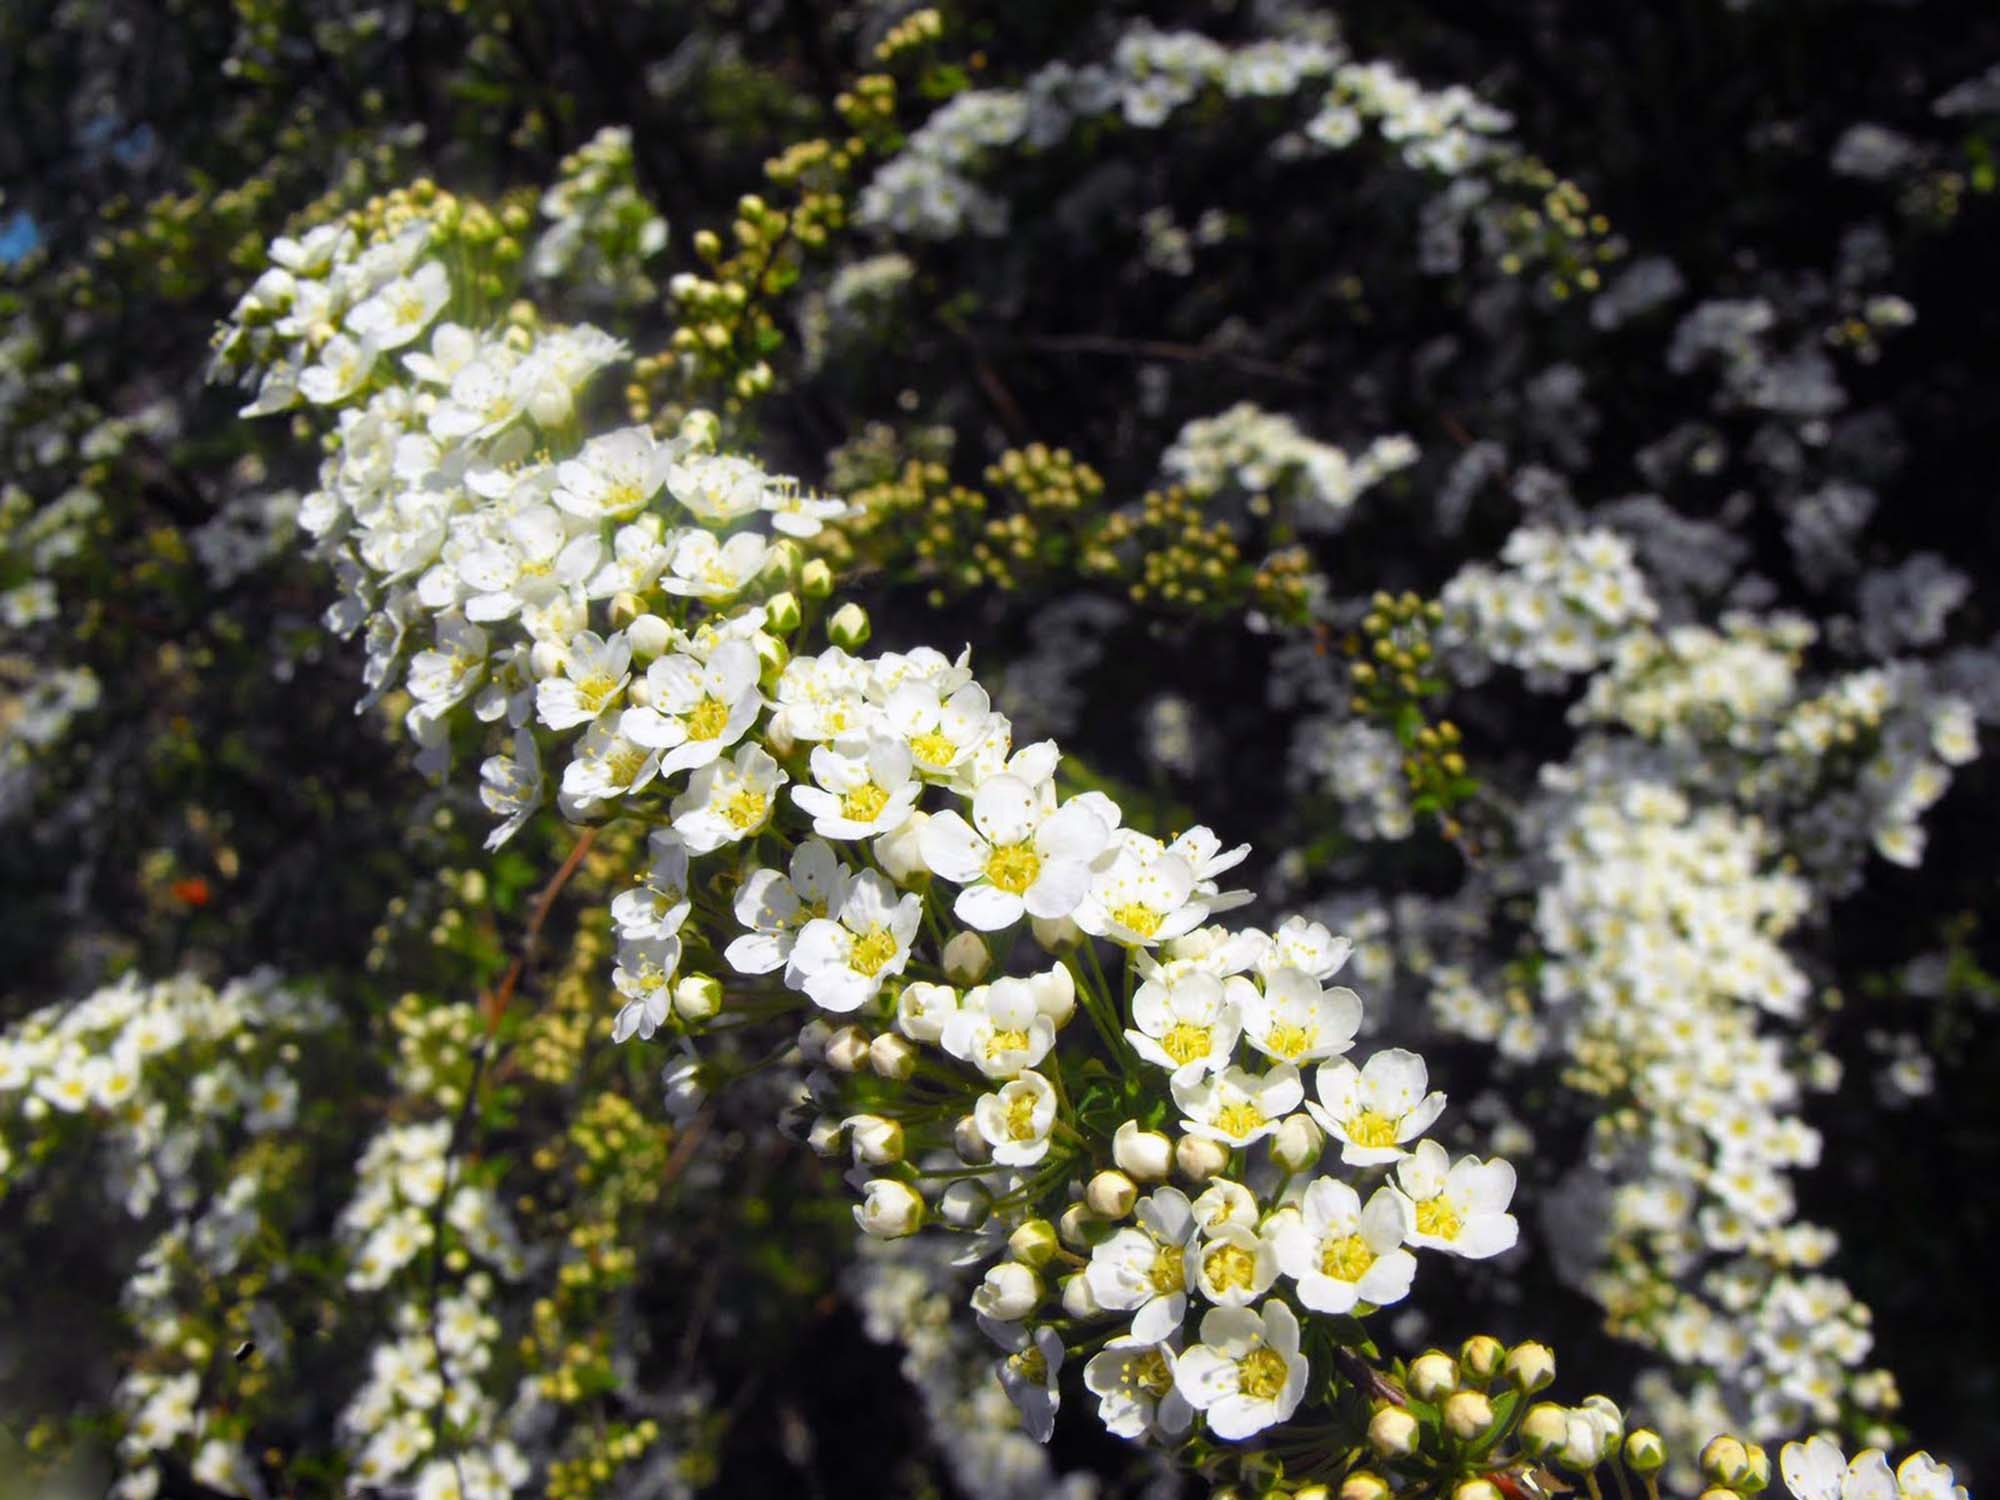
blossom, plant, flower, produce, garden, flora, wildflower, shrub, candytuft, yarrow, white flowers, flowering plant, daisy family, land plant, tanacetum parthenium, evergreen candytuft, alyssum